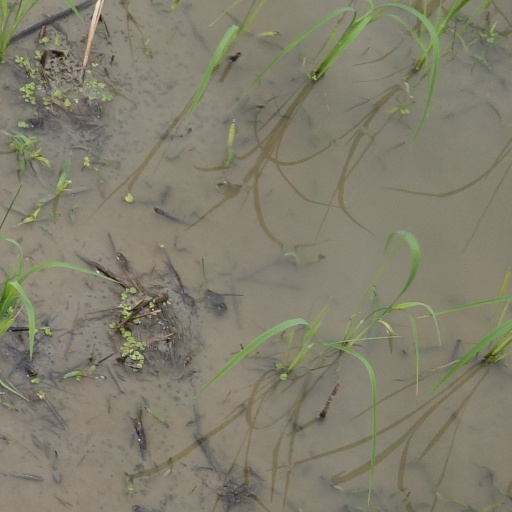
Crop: rice